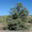
Label: pine_tree